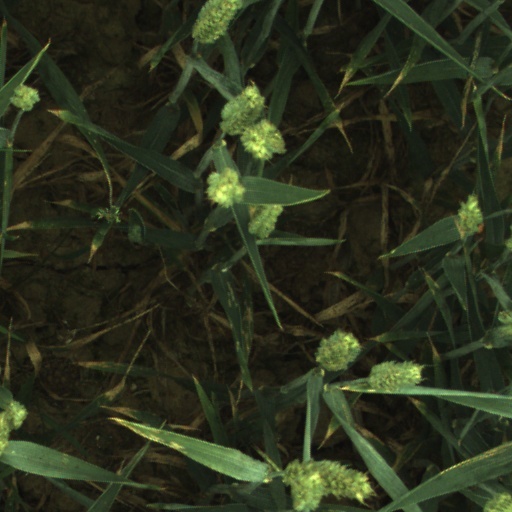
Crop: wheat